List of Alpha Kappa Alpha members

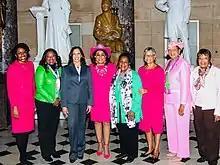
Members of Congress who are Alpha Kappa Alpha sisters, among them, Kamala Harris, the first female Vice President of the United States

Alpha Kappa Alpha was the first inter-collegiate Greek-letter sorority established for Black college women. It was founded on January 15, 1908, at Howard University in Washington, D.C.